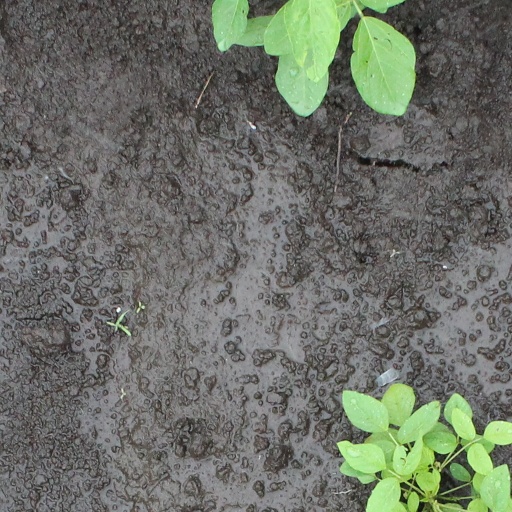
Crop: soybean